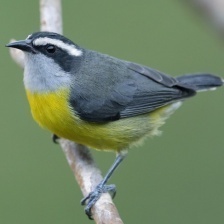
Species: BANANAQUIT
Scientific name: COEREBA FLAVEOLA